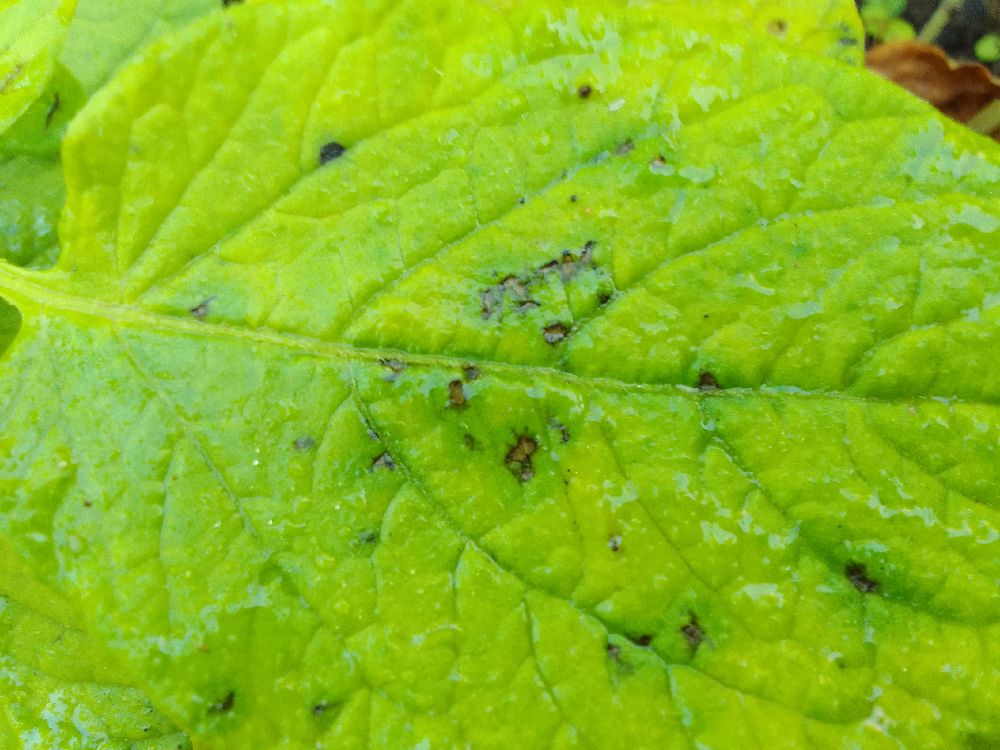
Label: Early blight